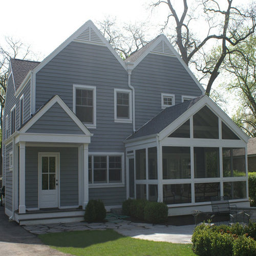
example of a classic exterior home design